Planning cultures

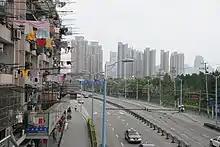
Traffic in Shanghai, China. It is divided into two roads, one serving each direction.

Planning culture in Canada is inherently value-laden, and cultural and moral values are important aspects of this practice. Canadian planning culture has been influenced by the planning practices of Great Britain, who partly settled Canada, and by the United States, Canada's neighbour to the South. The culture of planning in Canada has retained its unique identity by focusing on community planning, while Great Britain focuses on town planning, and the United States on urban planning. Canada's legacy as a sparsely populated nation has led to a planning culture that centres on regional planning as a way of tackling disparities between rural and urban areas. The conflict of Canada's regional planning culture lies in the fact that a region can be defined in many different ways. For example, a region could be a large area centred around an urban area, a watershed area, or as an area based on the valley section between mountains.